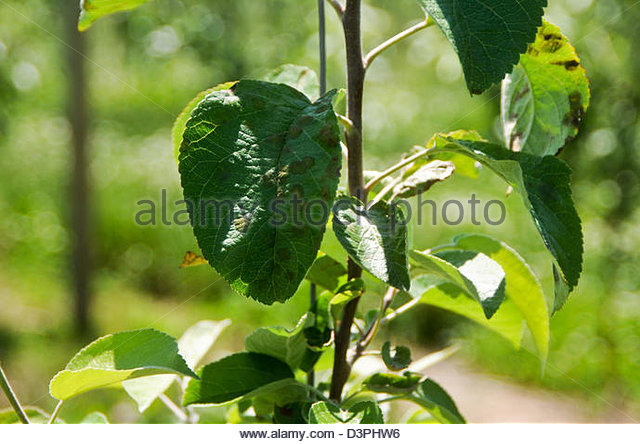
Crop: apple
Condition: scab